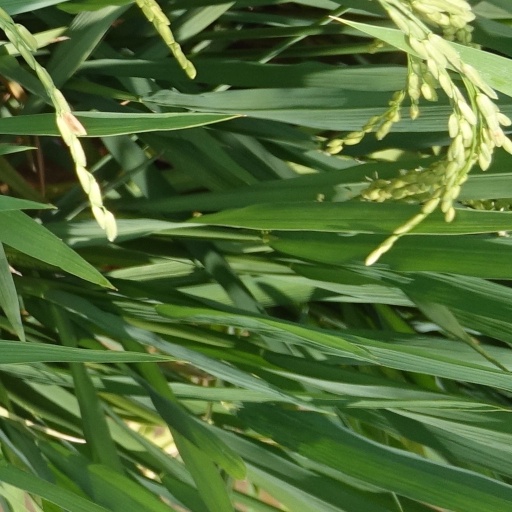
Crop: rice